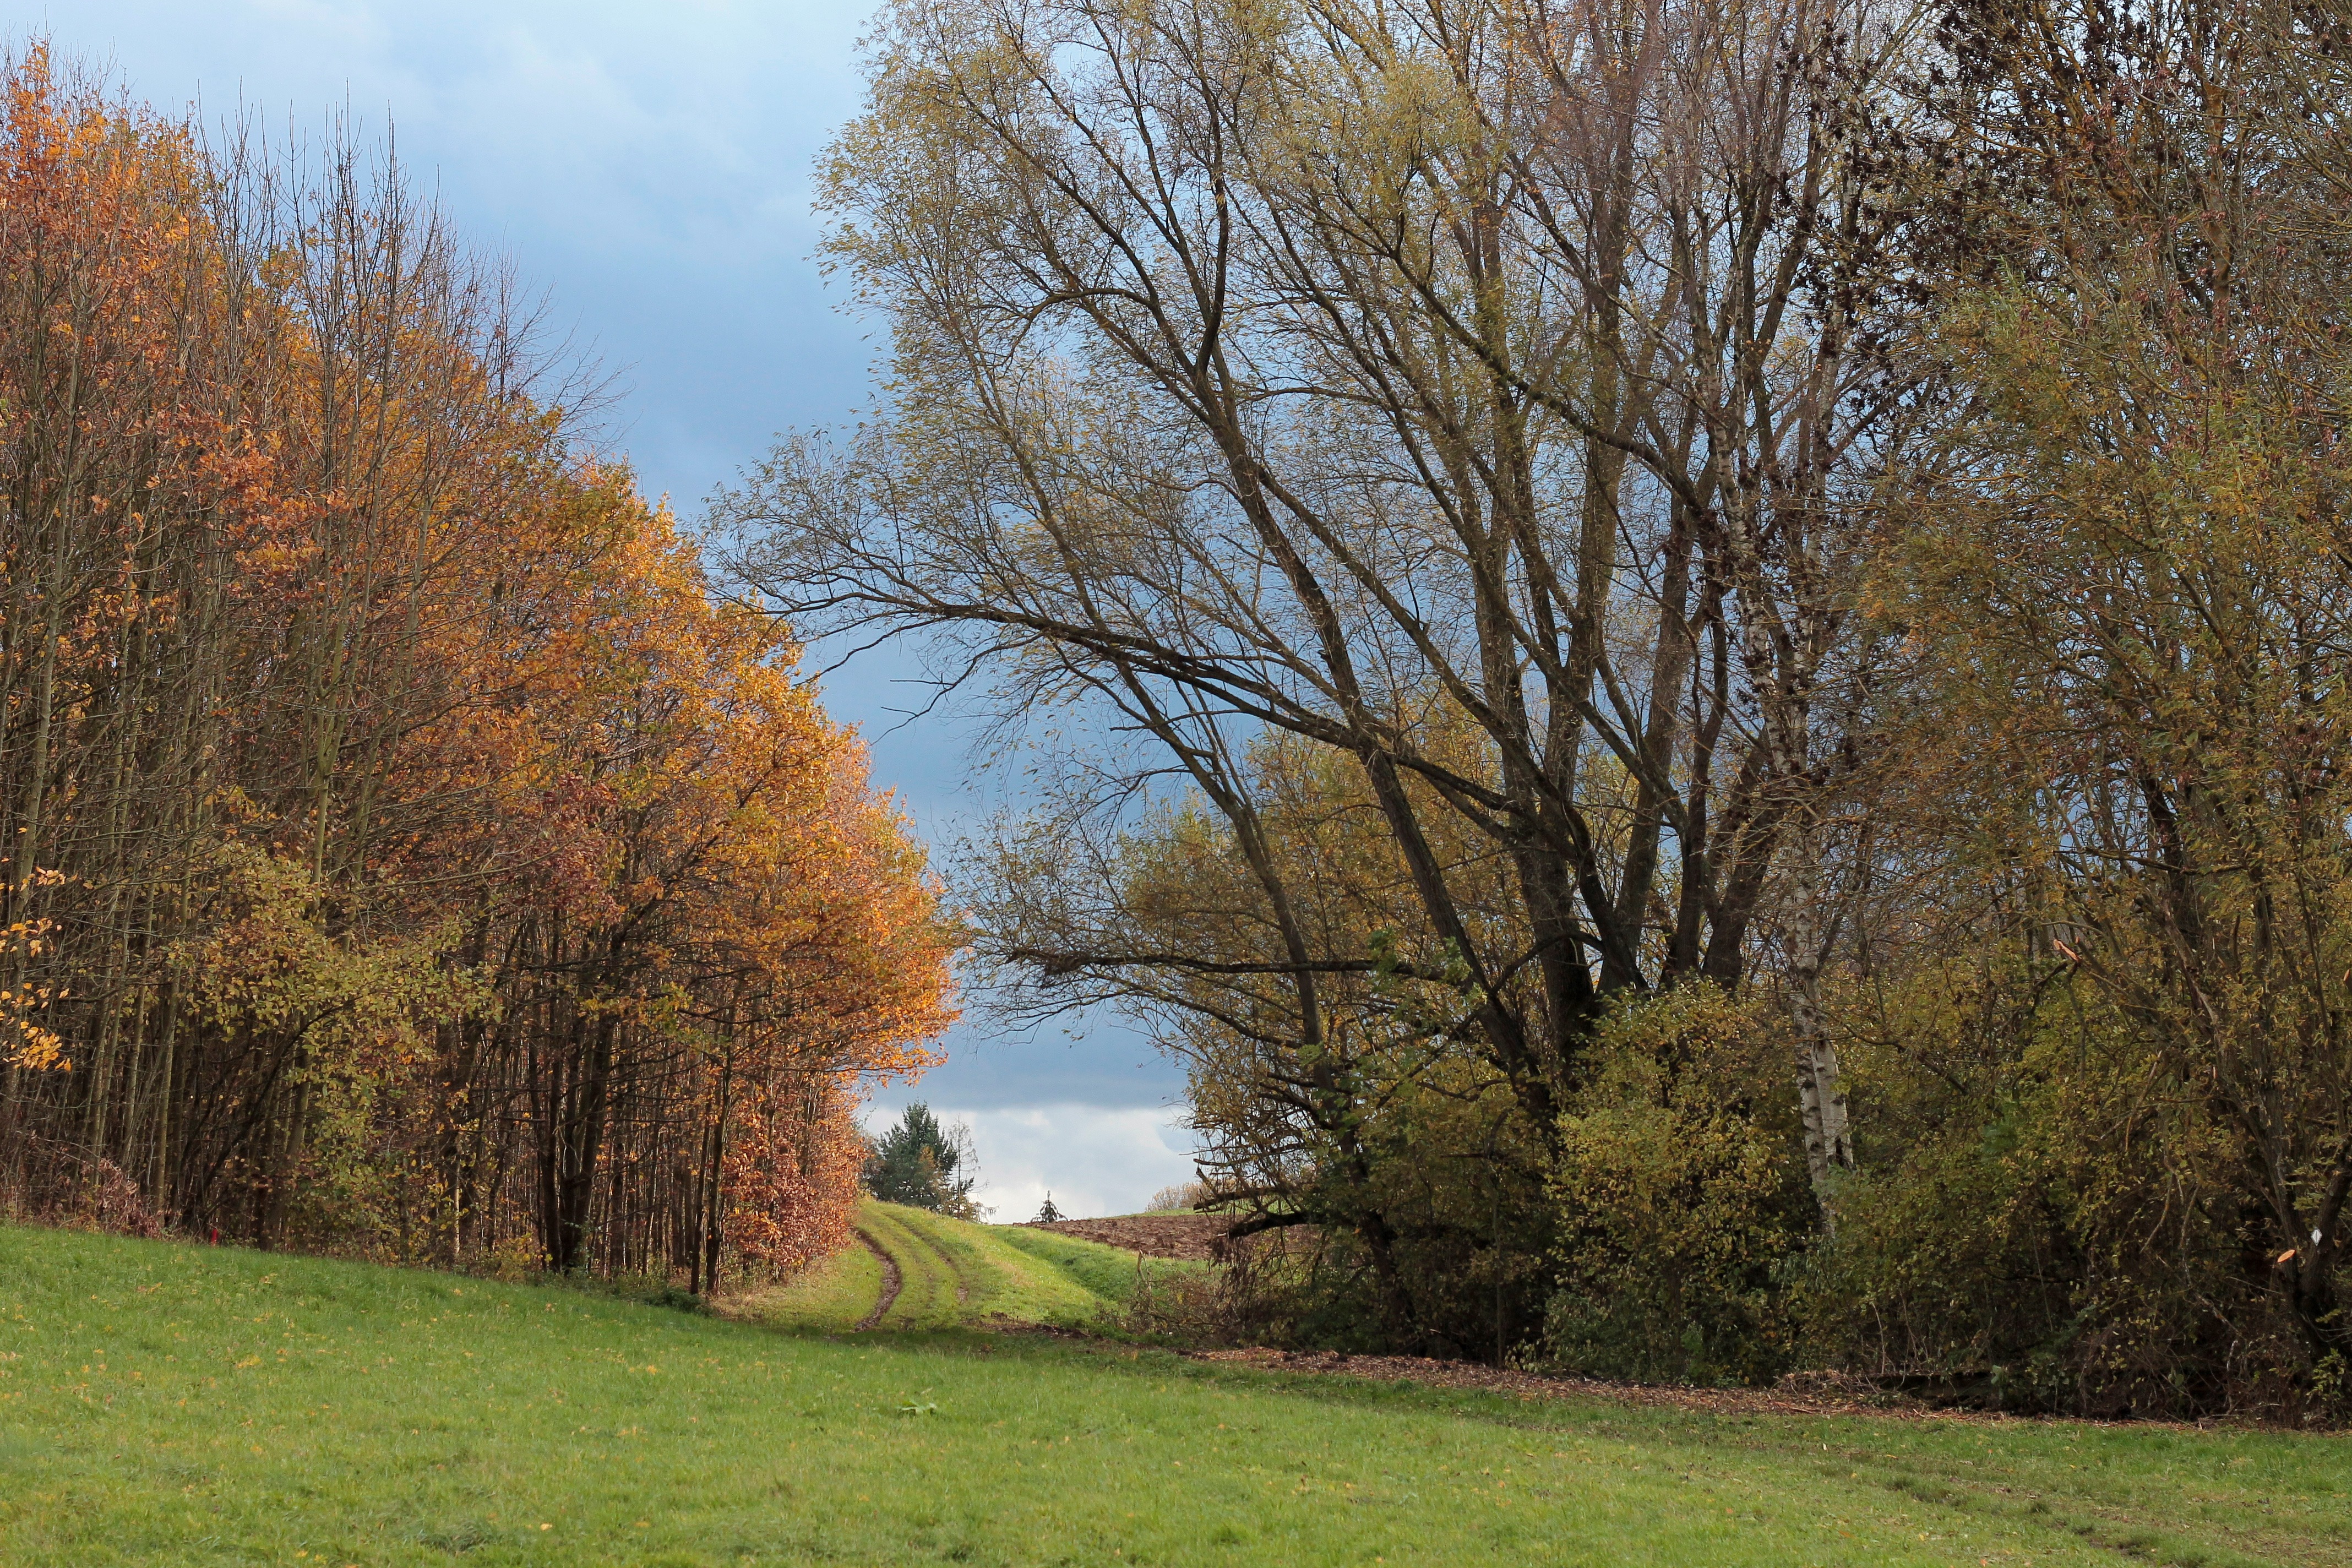
landscape, tree, nature, forest, path, grass, plant, trail, farm, lawn, meadow, sunlight, morning, leaf, flower, hike, autumn, season, woodland, away, rural area, atmospheric phenomenon, woody plant